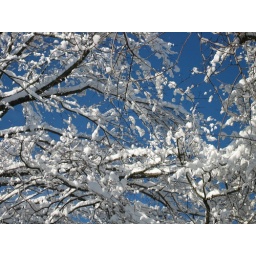
snowy trees against blue sky